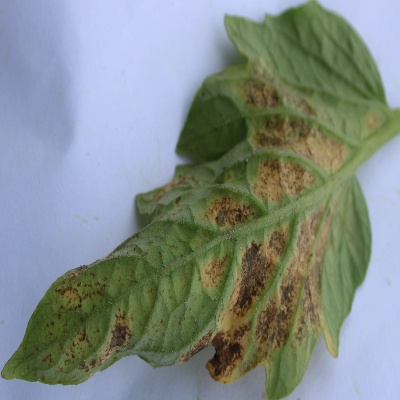
Crop: Tomato
Condition: verticulium wilt